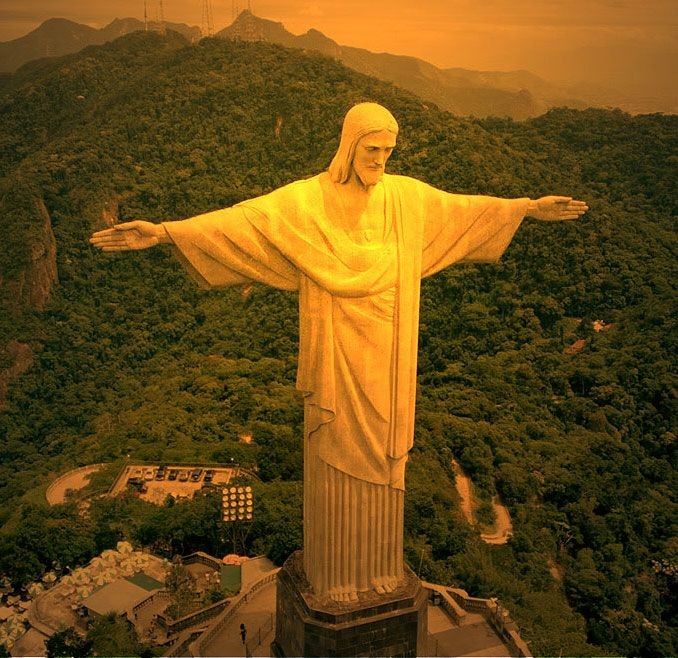
Landmark: Christ the Reedemer